Adrian Ilie

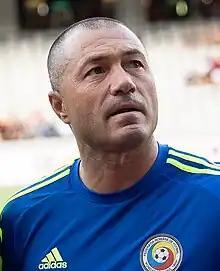
Ilie in 2018

Bucurel Adrian Ilie (born 20 April 1974) is a Romanian former professional footballer who played as a forward.